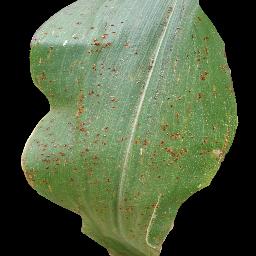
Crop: corn
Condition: (maize)_common_rust